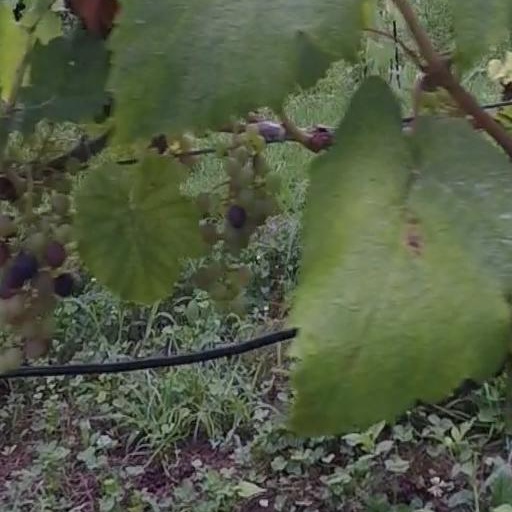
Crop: grape